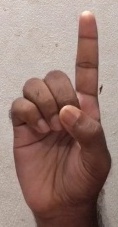
ASL sign: D